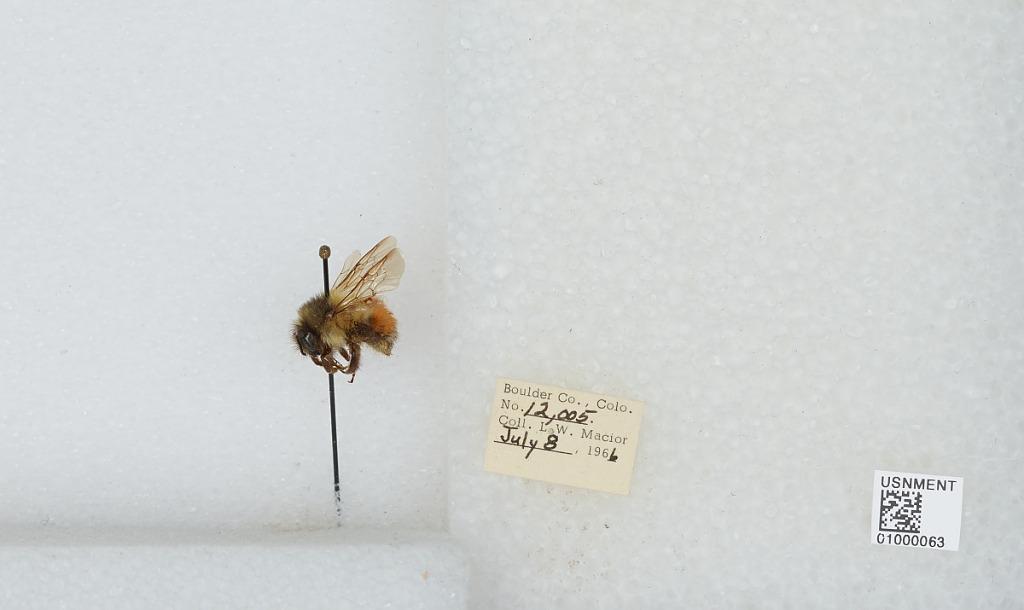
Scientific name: Bombus (Pyrobombus) melanopygus Nylander
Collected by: L. Macior
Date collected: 1966-7-8
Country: United States
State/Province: Colorado
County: Boulder
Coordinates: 40.015, -105.27